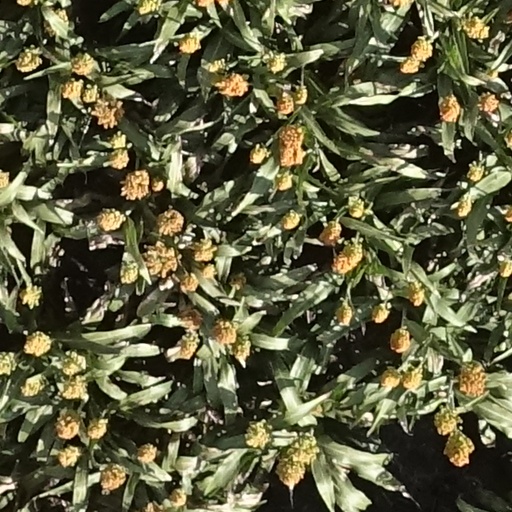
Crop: sorghum